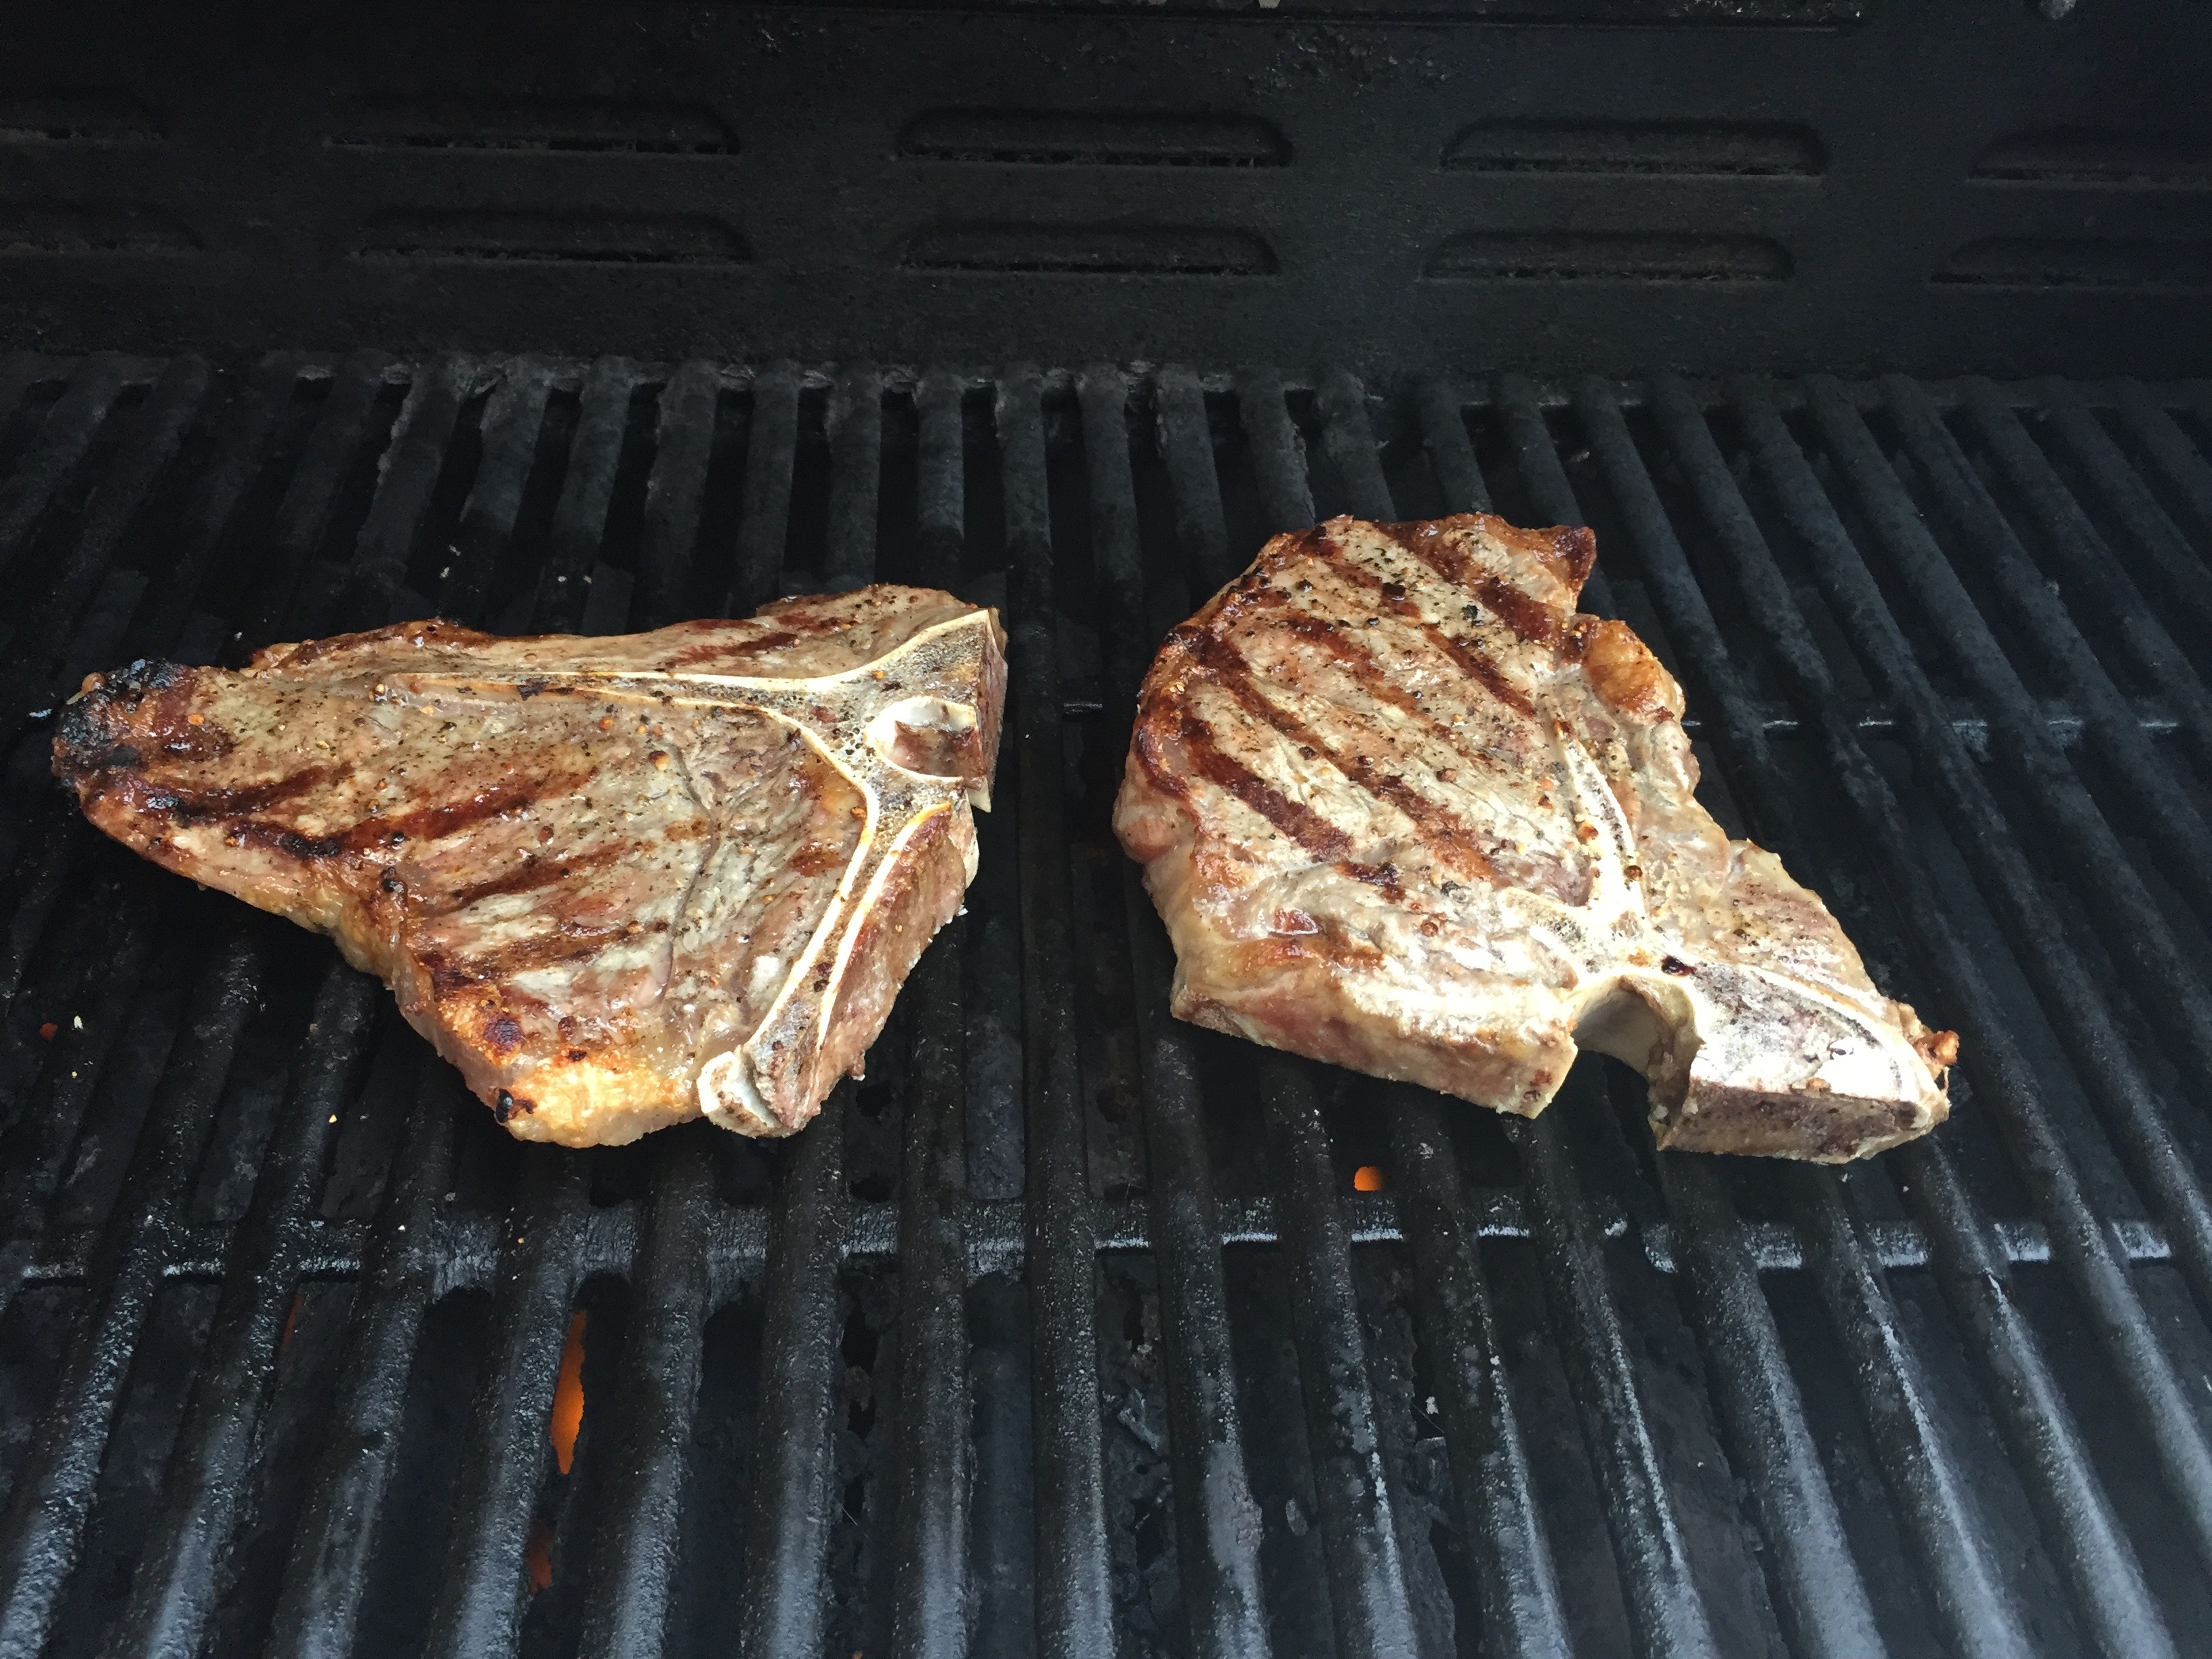
summer, dish, food, fish, meat, steak, grill, grilling